Castlemaine Art Museum

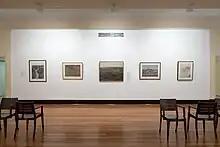
Castlemaine Art Museum's Stoneman Gallery in 2023 with works on paper by Fred Williams

A third space for special and temporary exhibitions was funded by a gift of $12,500 from the Stoneman Foundation after which it is named, and a State Government grant of $26,000 and was opened by Premier Rupert Hamer on 14 September 1973, on the occasion of the Gallery's sixtieth anniversary.